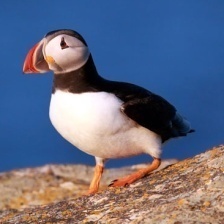
Species: PUFFIN
Scientific name: FRATERCULA